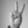
ASL letter: V